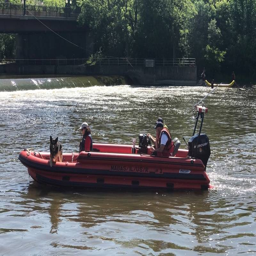
rescue workers search the south friday morning for a man last seen in the river thursday night .